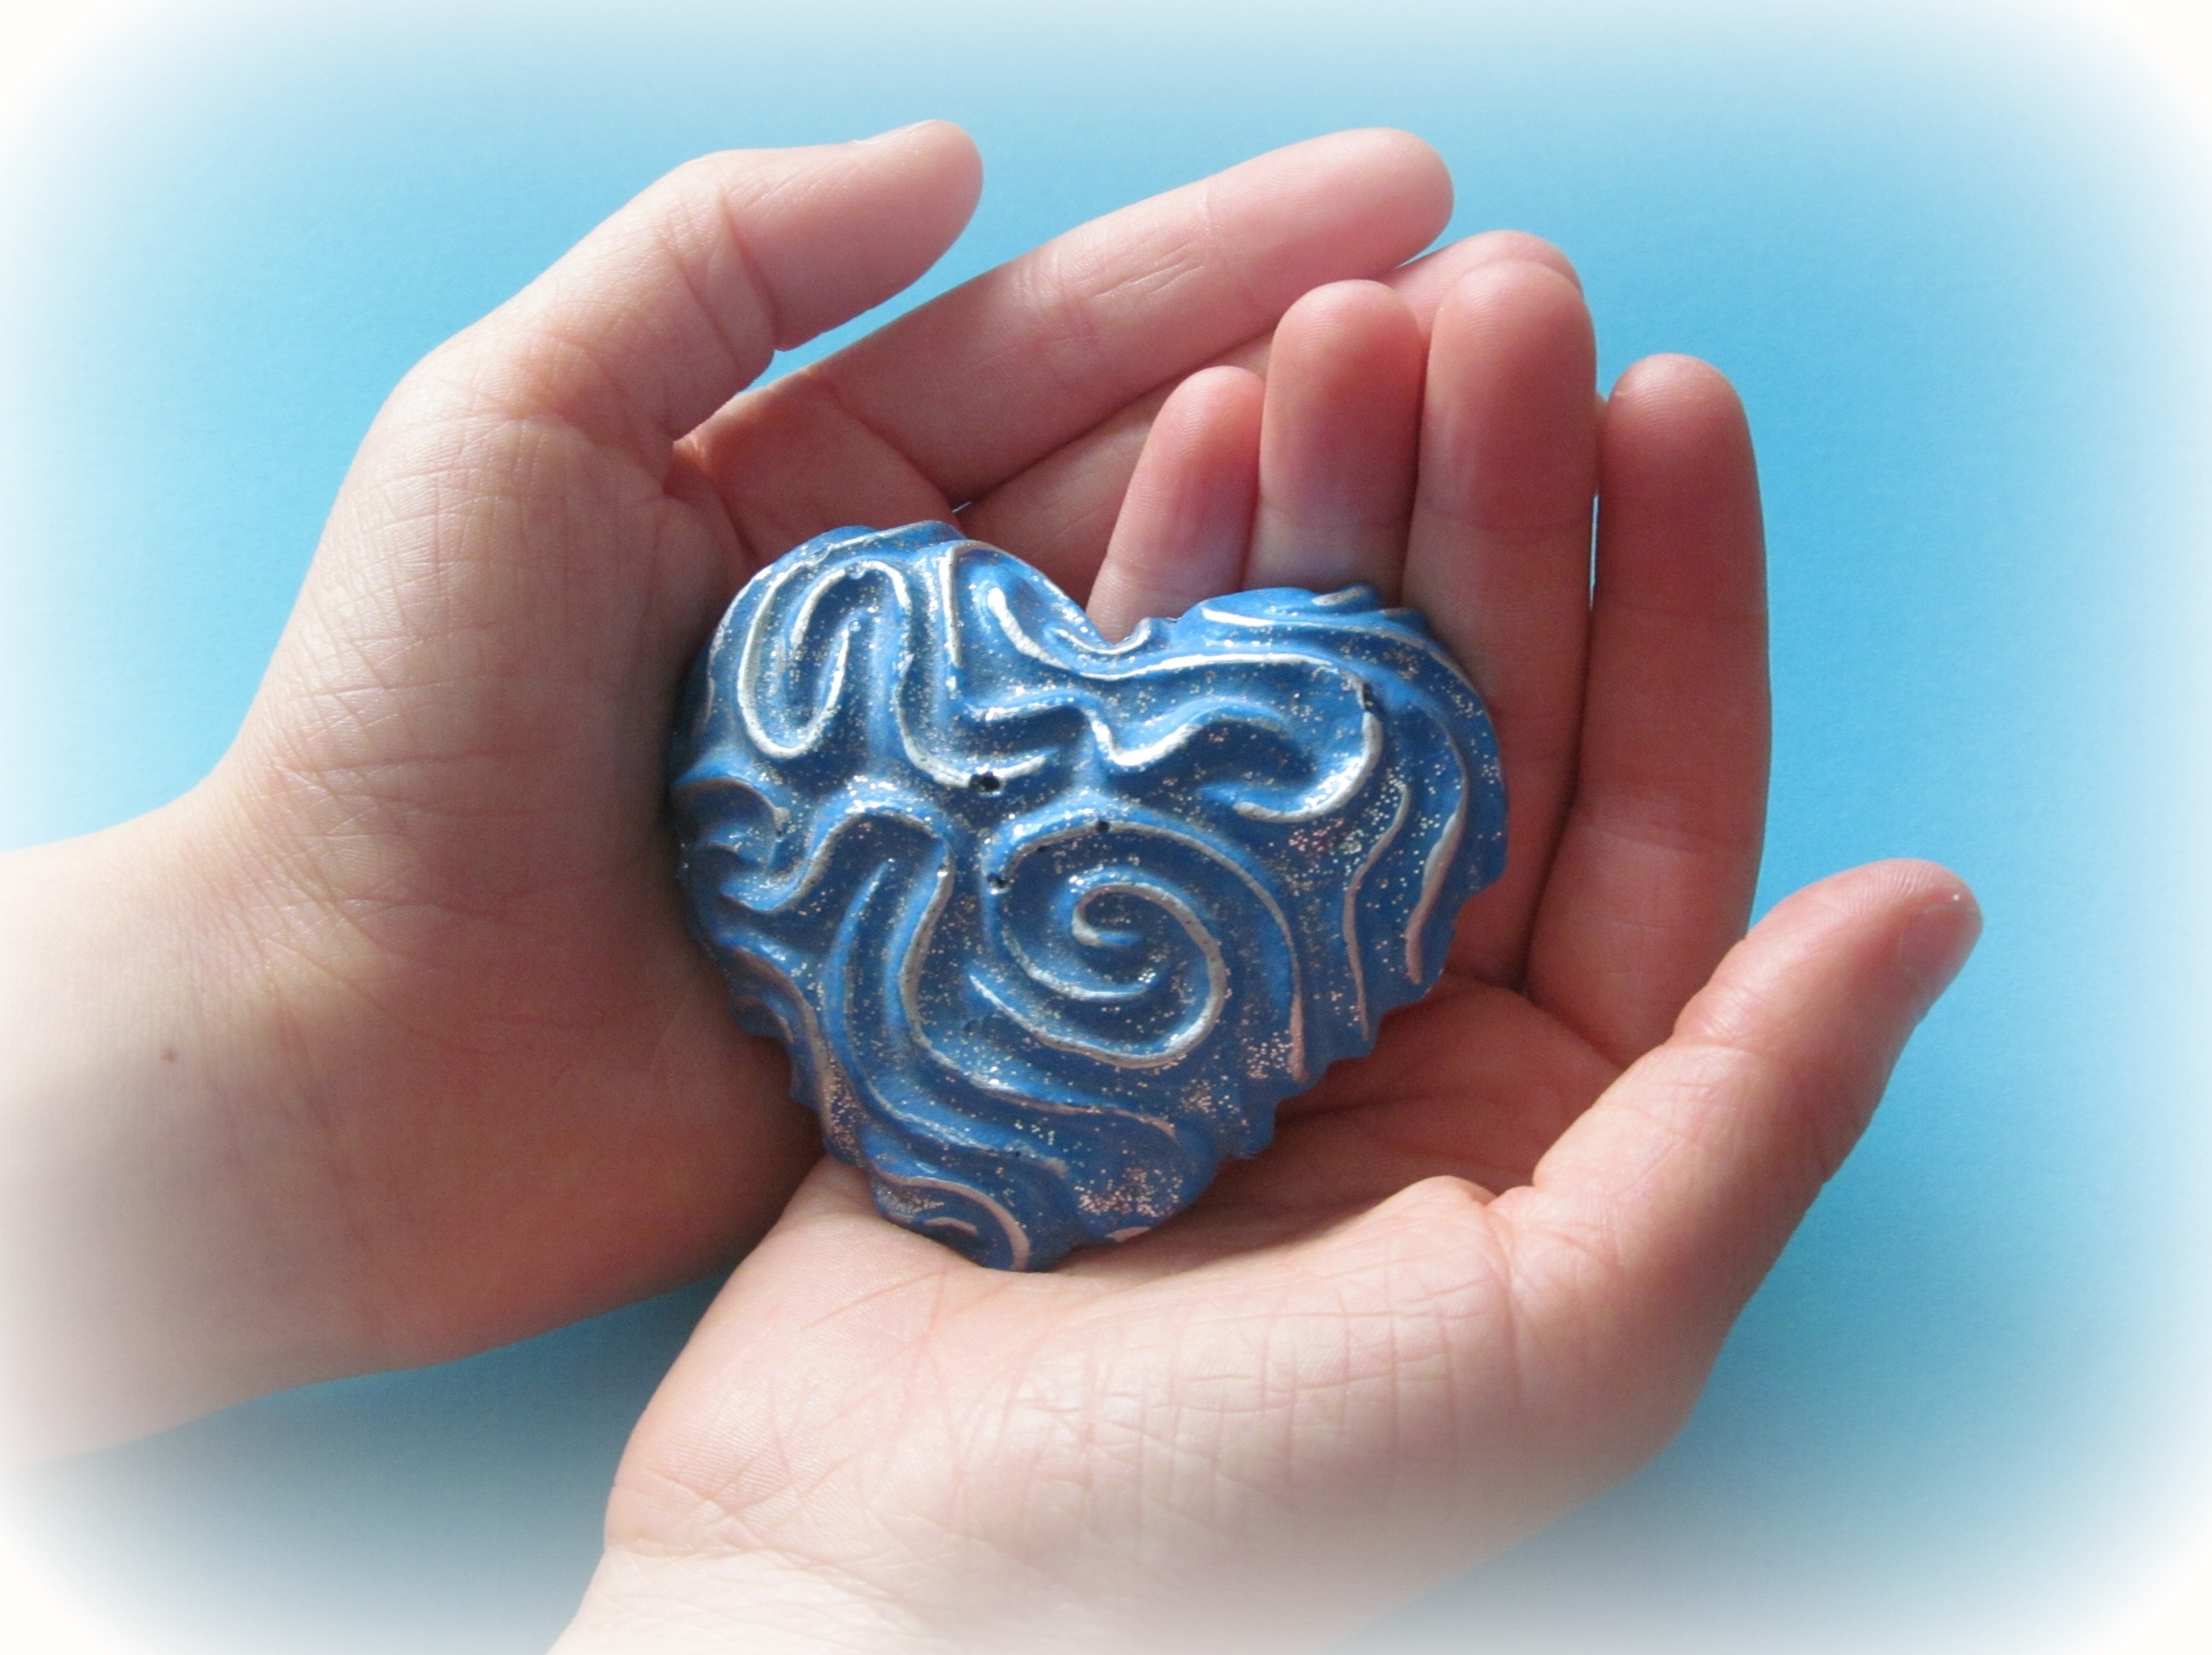
hand, sweet, ring, stone, love, heart, finger, symbol, romance, romantic, blue, ear, circle, ornament, close up, human body, jewellery, children, hands, silver, welcome, organ, keep, love symbol, children's hands